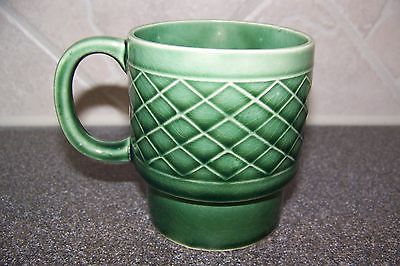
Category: mug